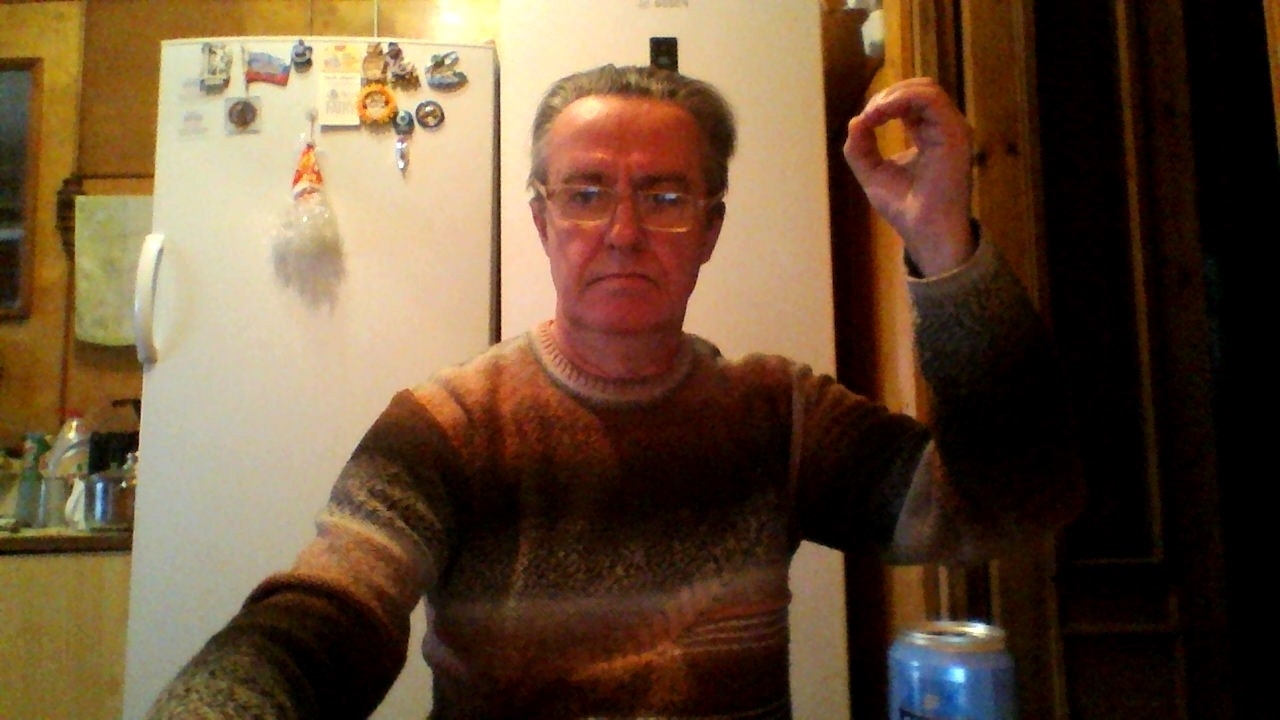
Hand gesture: grip